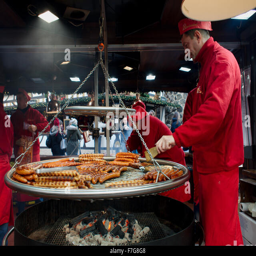
cooking up hot food for the visitors to the market